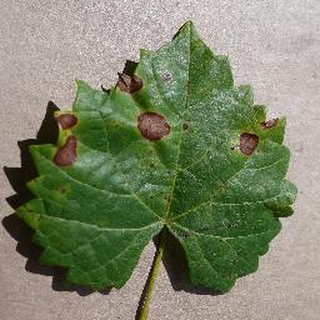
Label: grape_black_rot